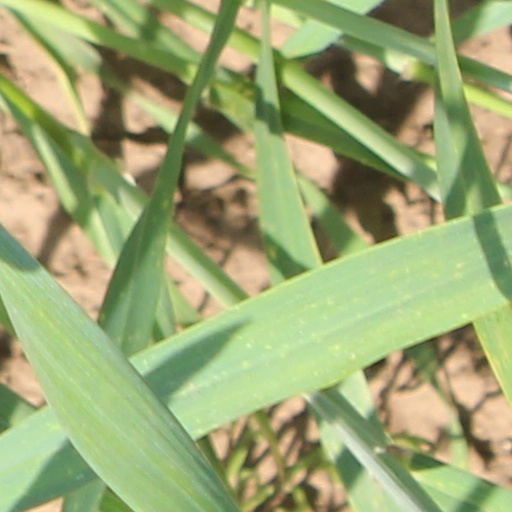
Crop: wheat